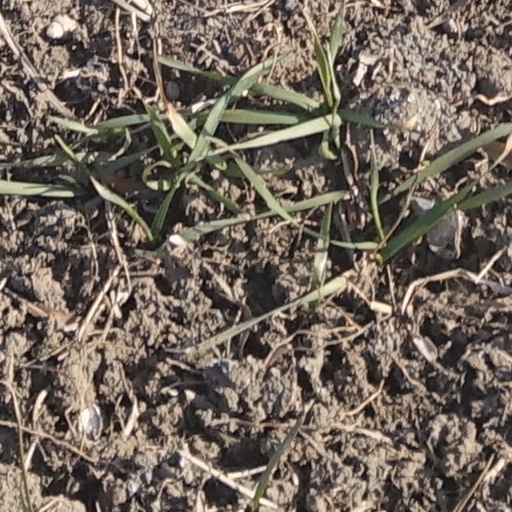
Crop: wheat